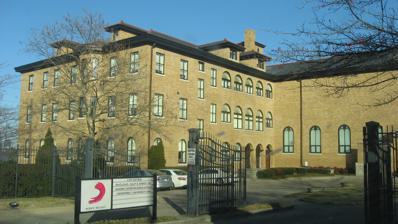
Building: Little Sisters of the Poor Home for the Aged (Nashville, Tennessee)
Country: United States of America
Year built: 1916
United States historic place Little Sisters of the Poor Home for the Aged U.S. National Register of Historic Places The Little Sisters of the Poor Home in 2014 Location 1400 18th Ave., S., Nashville, Tennessee Coordinates 36°8′27″N 86°47′44″W / 36.14083°N 86.79556°W / 36.14083; -86.79556 Area 2.2 acres (0.89 ha) Built 1916 ( 1916 ) Architect Barnett, Haynes & Barnett Architectural style Renaissance, Vern. Renaissance Revival NRHP reference No. 85001608 Added to NRHP July 25, 1985 The Little Sisters of the Poor Home for the Aged is a historic building in Nashville, Tennessee , U.S.. It was built in 1916 for the Little Sisters of the Poor , a Roman Catholic order which takes care of the elderly poor. It closed down in 1968, and it was turned into a series of nursing homes until 1998. It was subsequently used by the music industry, including Sony . In 2014, Sony Music sold it to Vanderbilt University for US$12.1 million. The building has been listed on the National Register of Historic Places since July 25, 1985. References